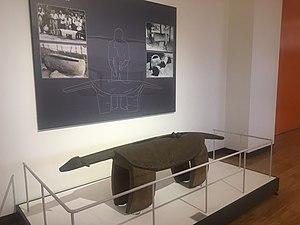
Lokolé au Musée National de la République démocratique du Congo
Le lokole est un tambour à fente traditionnel de la peuplade mongo et utilisé dans différentes régions de la République du Congo et de la République démocratique du Congo, notamment au Kasaï.